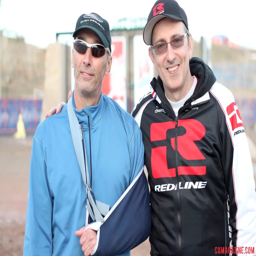
people , the man who got him intocross before most of us had heard of it .